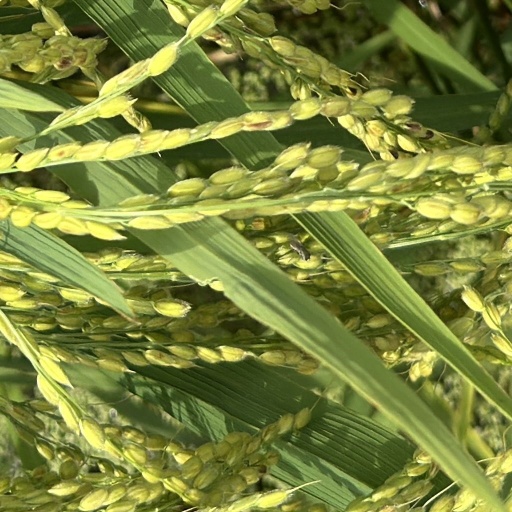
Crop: rice